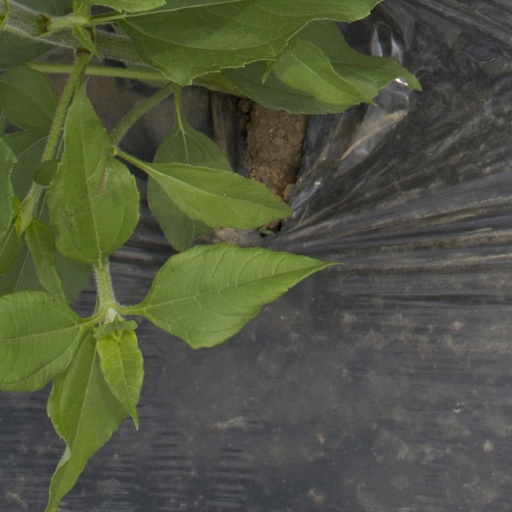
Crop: Jerusalem artichoke